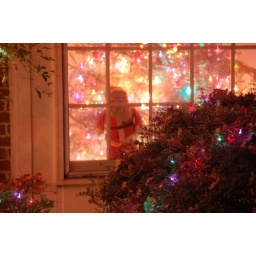
Looking through our front window -- our Christmas tree is in the background with Santa peering out the window.